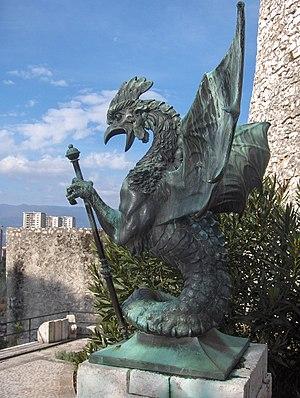
Le basilic est une bête légendaire, souvent présenté comme un reptile, mentionné dès l'antiquité gréco-romaine comme étant un petit serpent au venin et au regard mortels.